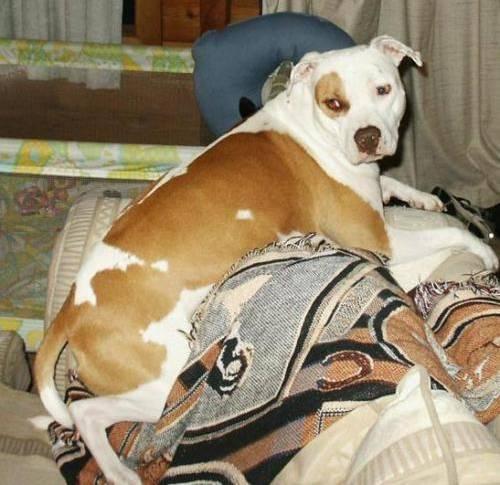
dog